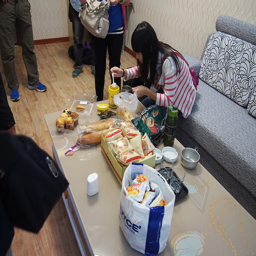
A girl is sitting on the couch eating while several others stand and watch.
A girl sitting on the couch eating soup out of a thermos
A girl sitting on a couch is adding something to her mug while other people stand nearby.
A woman sitting on a couch with a lot of food on a table in front of her
A woman is helping herself to some of the snacks laid out on a coffee table while several other people are standing around.